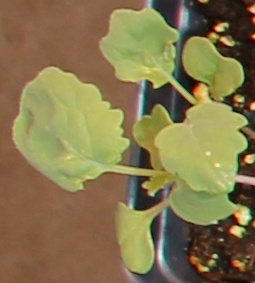
Label: Canola